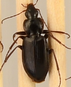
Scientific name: Calathus advena
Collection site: Rocky Mountains NEON (RMNP), plot RMNP_014